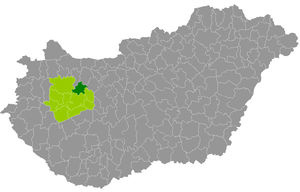
Le district de Zirc est un des 10 districts du comitat de Veszprém en Hongrie. Il compte 19 516 habitants et rassemble 15 localités : 14 communes et une seule ville, Zirc, son chef-lieu.